Kassel University Library

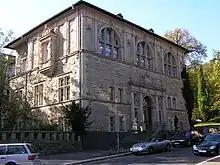
View of the Landes- und Murhardschen Bibliothek, 2004

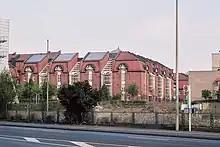
View of the University Library

The Universitätsbibliothek Kassel (or Kassel University Library) is a library located in the city of Kassel, Germany. Composed of the collections of the former "Landesbibliothek" (state library) and "Murhardsche Bibliothek der Stadt Kassel" (Murhard Library of the City of Kassel) as well as that of the Kassel University library, amongst the library's holdings is the manuscript of the 9th-century German poem, the Hildebrandslied.